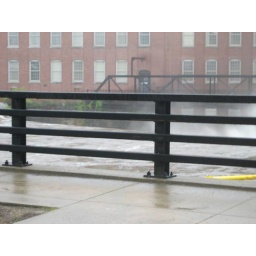
Cochecho river as it emerges from under the Central Ave bridge